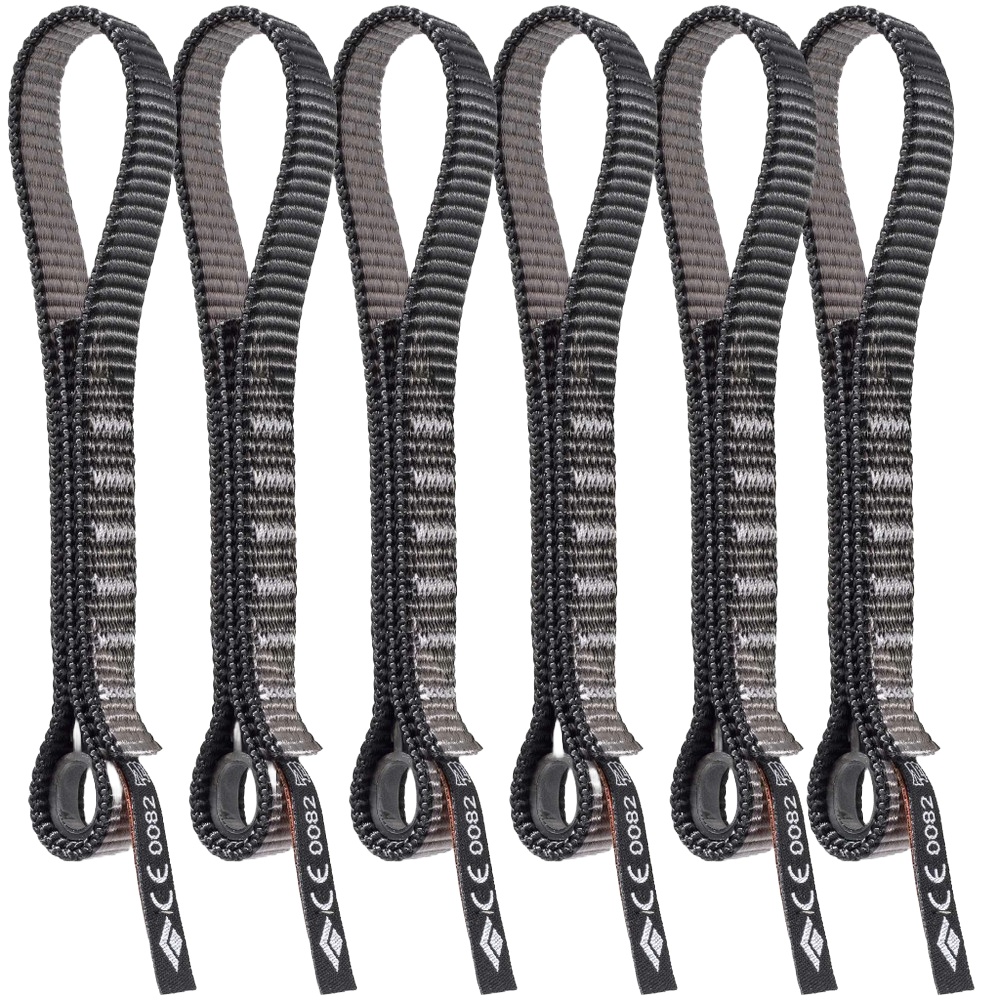
Standard Dogbones 6 Pack - BLACK DIAMOND
Whether a part of your everyday climbing kit or hanging from your project outside, the Black Diamond Standard Dogbone provides workhorse performance. The beefy construction resists abrasion and is easy to grab, while the rubber Straitjacket insert in the bottom keeps the bottom carabiner secured for easy clipping.
Brand: Black Diamond
Category: Sporting Goods > Outdoor Recreation > Climbing > Climbing Webbing > Climbing Daisy Chains